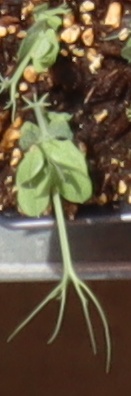
Label: Field Pea